Great Rapprochement

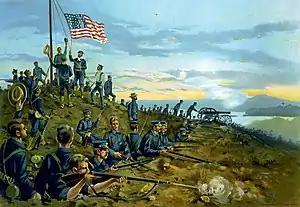
The British policy of non-intervention and tacit support in the Spanish–American War played a decisive role in the largely naval conflict and marked a turning point in the diplomatic relationship between the two countries.

However, publication of the De Lôme Letter (wherein the Spanish Ambassador suggested that Great Britain desired war with the United States) outraged the Salisbury government, and after the sinking of the USS "Maine", Ambassador Julian Pauncefote rushed to express British sympathies to the Americans. Most European powers remained aloof from the conflict, fearing American retaliation, but publicly urged peace. The Salisbury ministry, by contrast, secretly sought McKinley's personal approval before urging peace and went so far as to expedite the sale of two cruisers to the United States as part of its mobilization effort. At Hay's suggestion, Senator Henry Cabot Lodge introduced a reciprocal conciliatory measure to pay Britain a long-withheld arbitration award. Over Pauncefote's objection and with Chamberlain's support, Arthur Balfour (acting as Foreign Secretary in his uncle Salisbury's absence) instructed a policy of strict non-interference. This ardent permissiveness toward American action set Britain apart from other European powers and was particularly decisive in the easy American victory, in light of British naval supremacy.